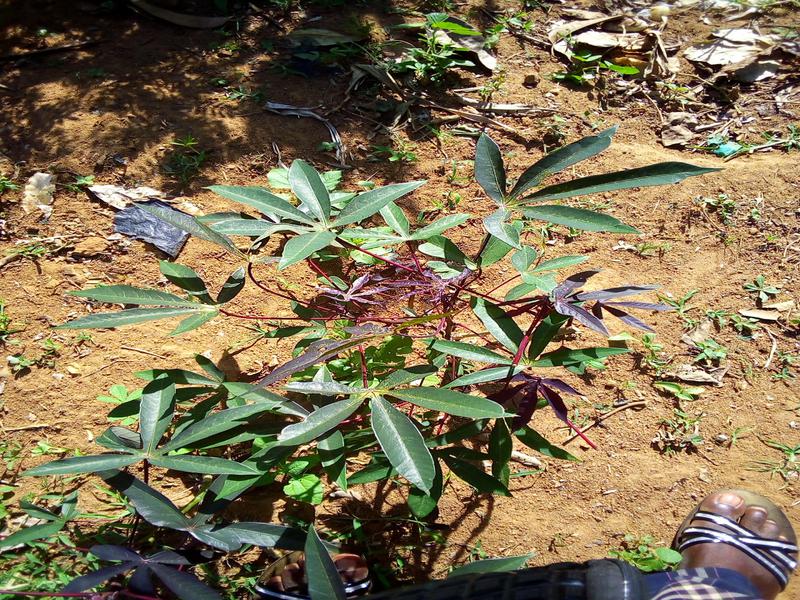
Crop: cassava
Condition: healthy